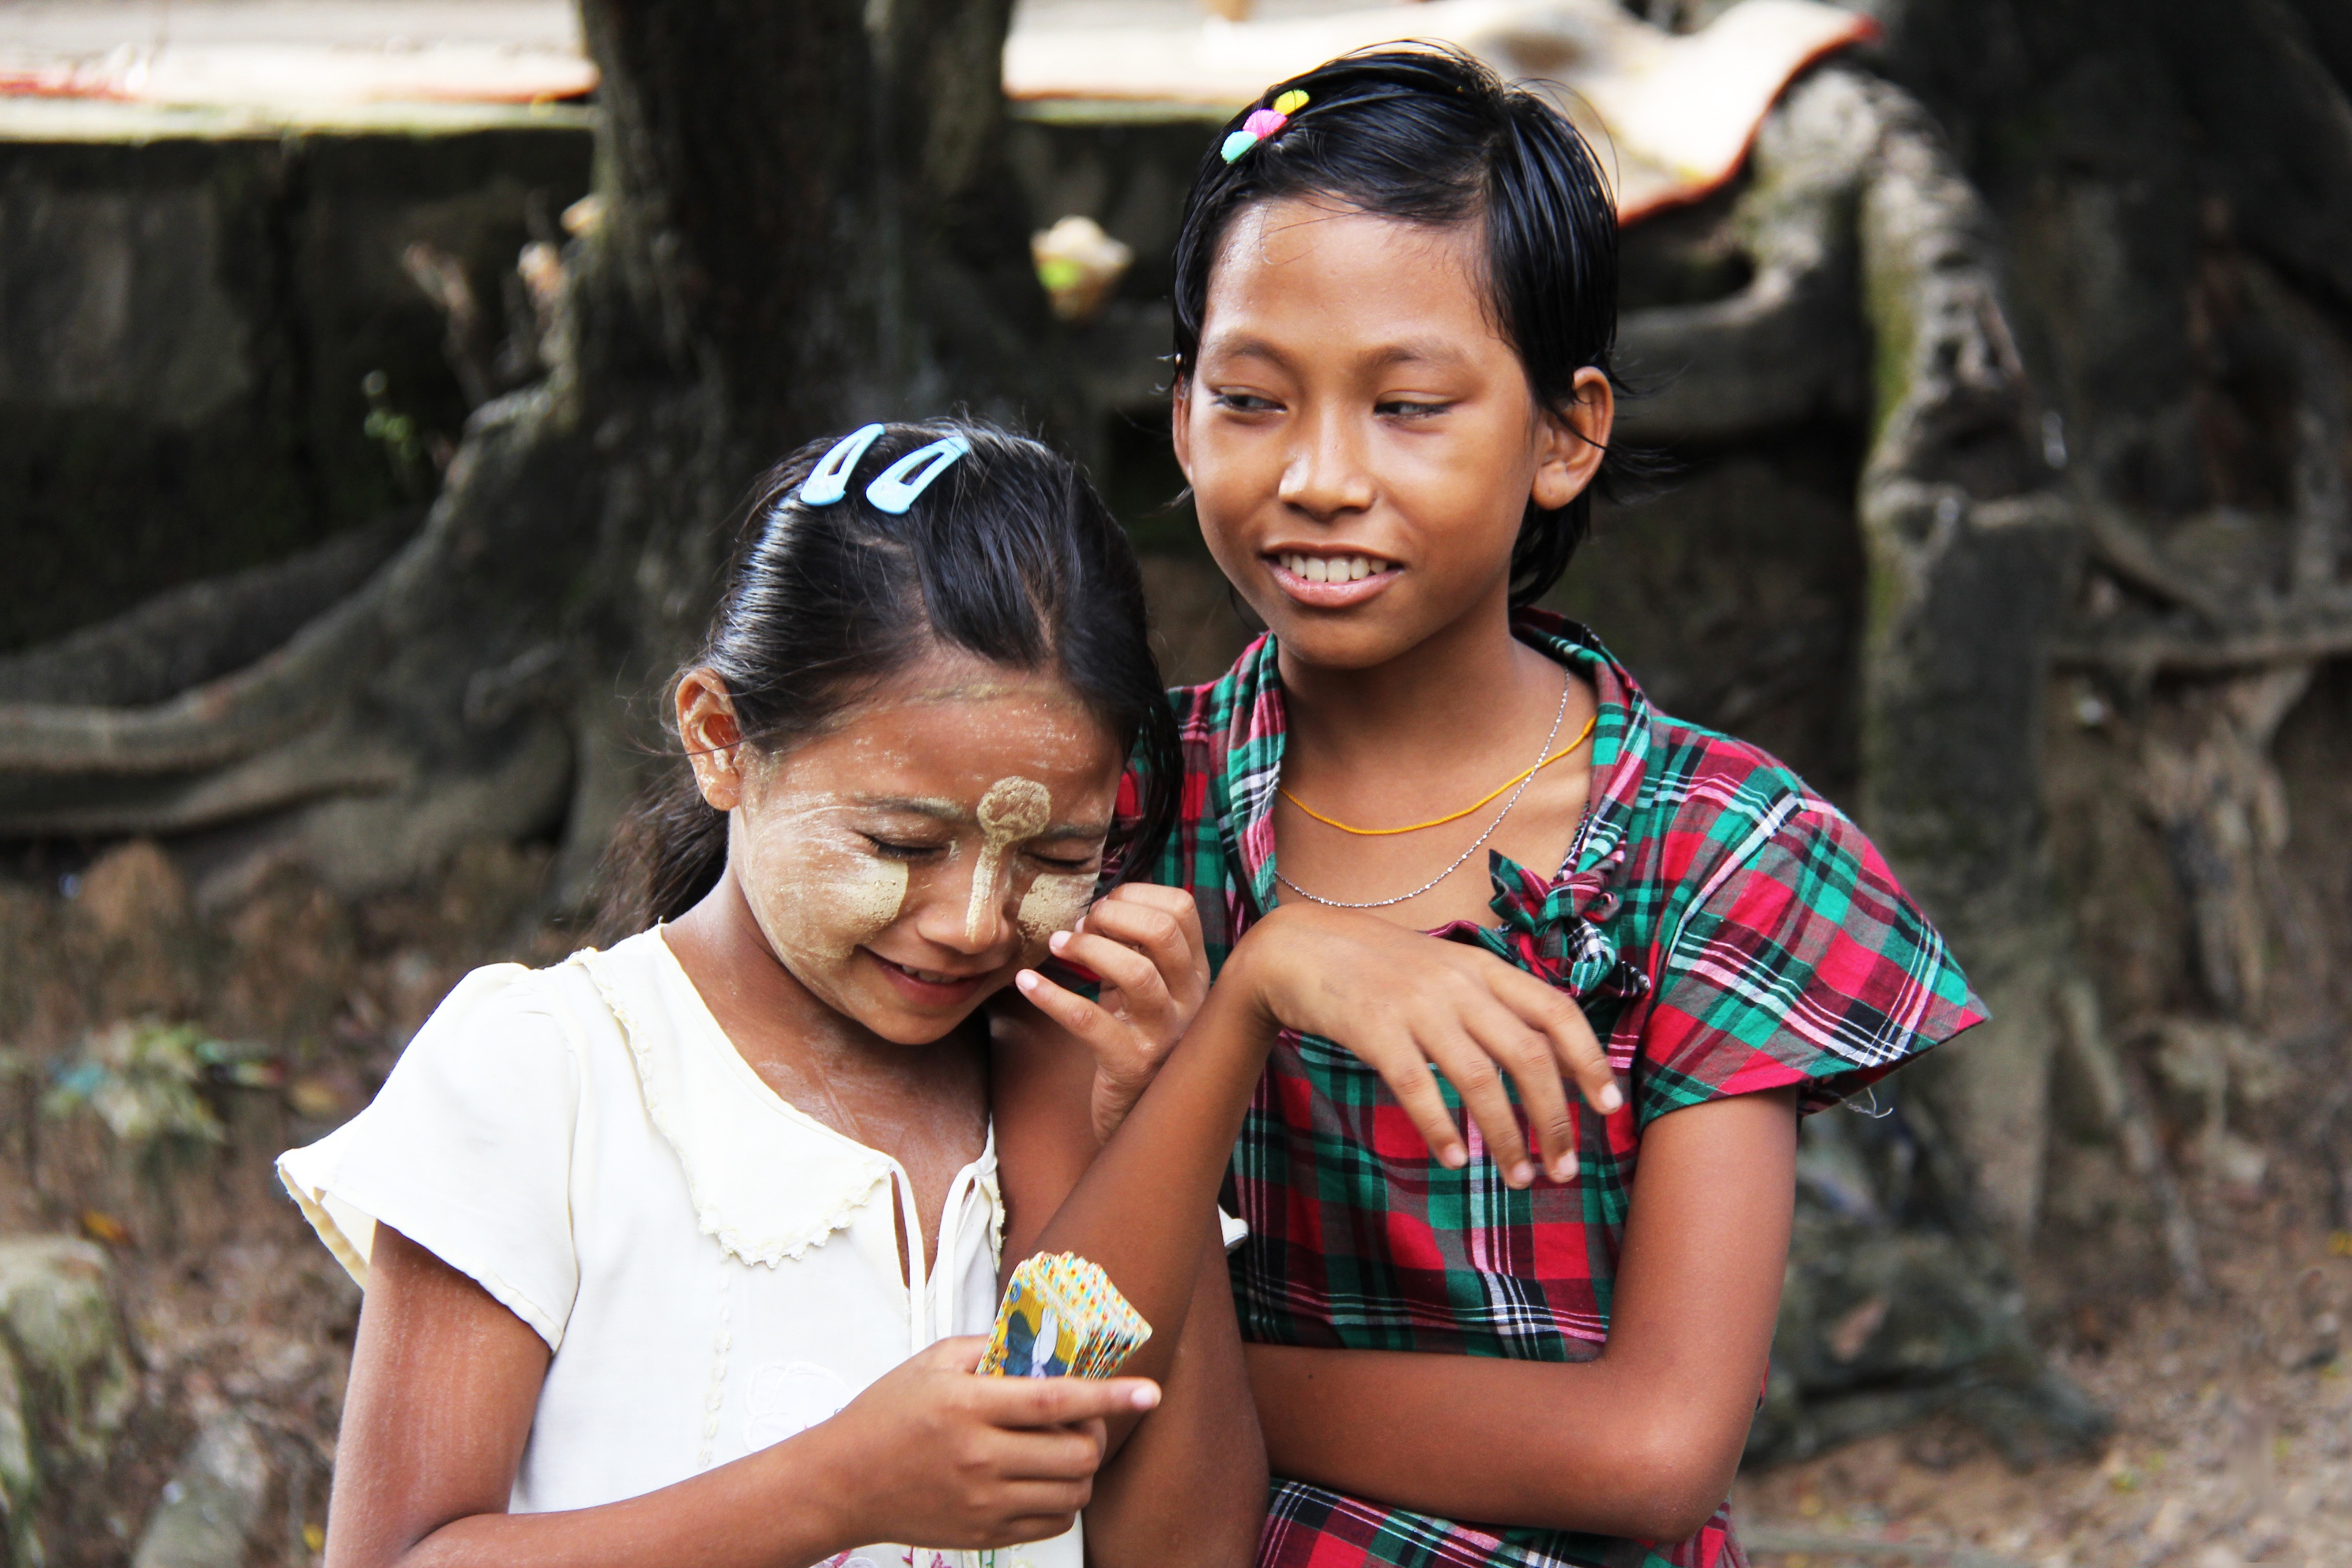
person, people, girl, photography, cute, young, spring, child, smile, playful, family, beauty, myanmar, yangon, mischievous, photo shoot, villages, social group